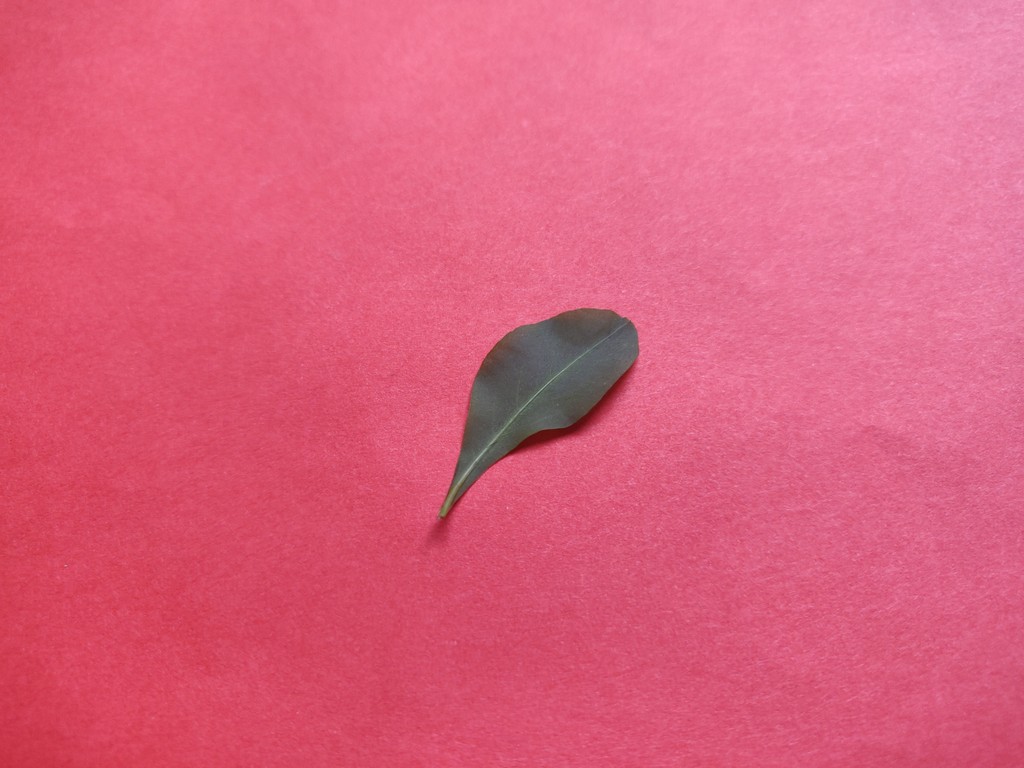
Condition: Healthy
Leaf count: single
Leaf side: back